Simge (singer)

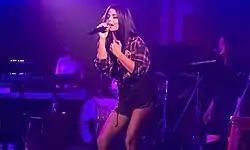
Simge performing in Beşiktaş, October 2018

In June 2018, her first studio album "Ben Bazen" was released. The song "Üzülmedin mi?" from the album had been released as a promotional single back in December 2017, and its music video was made as a final sequel to the story shown in the music videos for "Prens & Prenses" and "Yankı". During the preparation process of the album, which lasted over a period of four years, Simge worked with names like Alper Narman, Ersay Üner, Onurr, and Sezen Aksu. Music critics praised the musical diversity in the album and pointed out that this success emerged due to a successful team work. The song that gives the album its name, peaked at number three in Turkey, and a music video was released for it three days after the album's release. Another music video was later released for the song "Öpücem", which eventually ranked first on Turkey's official music chart. According to Telifmetre, Simge was the second female artist with the most number of streams on radio and television in 2018. In the same year, she received a nomination for the Best Pop Music Female Artist award at the Golden Butterfly Awards. "Ben Bazen"s fourth music video, "Aşkın Olayım" (Onurr), was released in February 2019, followed by the music video for "Yalnız Başına" in October 2019. In 2019, Simge was among the artists who were featured on Ozan Doğulu's album "130 Bpm Kreşendo" and performed the song "Ne Zamandır", written and composed by Ersay Üner. A music video for this song was later released in February 2019. Mayk Şişman from "Milliyet" believed that the song had "the taste of Gülşen's songs. Dolorous, cool, but also modern". In August 2019, Simge's single "As Bayrakları" was released by Doğan Music Company. The song, which was written by Onurr and composed by Onnur and Simge herself, was released together with a music video directed by Seçkin Süngüç. In October 2019, another music video from "Ben Bazen" was released. The video, made for the song "Yalnız Başına", was recorded in New York City. The album's four final music videos "Pes Etme", "Ram Ta Tam", "İster İnan İster İnanma" and "Gülümseyişinle Uyandım" were released together on 25 February 2020. They all featured monochromatic colors in the background and were directed by Seçkin Süngüç.